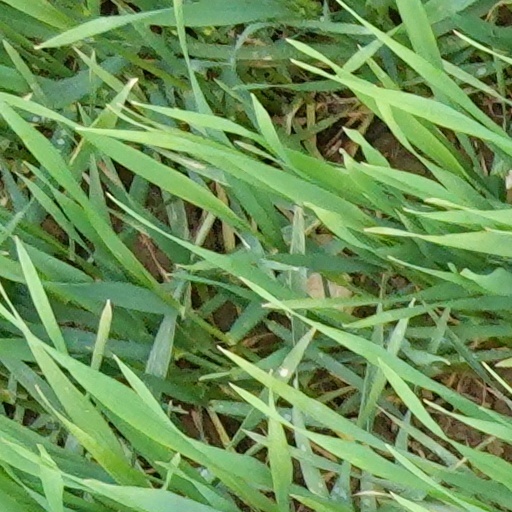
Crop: wheat